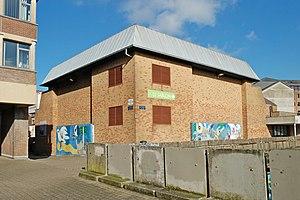
Belgique - Louvain-la-Neuve - Atelier-Théâtre Jean Vilar
L'Atelier Théâtre Jean Vilar est une institution théâtrale fondée en 1968 par le comédien, metteur en scène et directeur de théâtre belge Armand Delcampe.
Le Théâtre Jean Vilar est un édifice représentatif de l'architecture brutaliste situé à Louvain-la-Neuve, section de la ville belge d'Ottignies-Louvain-la-Neuve, dans la province du Brabant wallon.